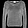
Label: Pullover